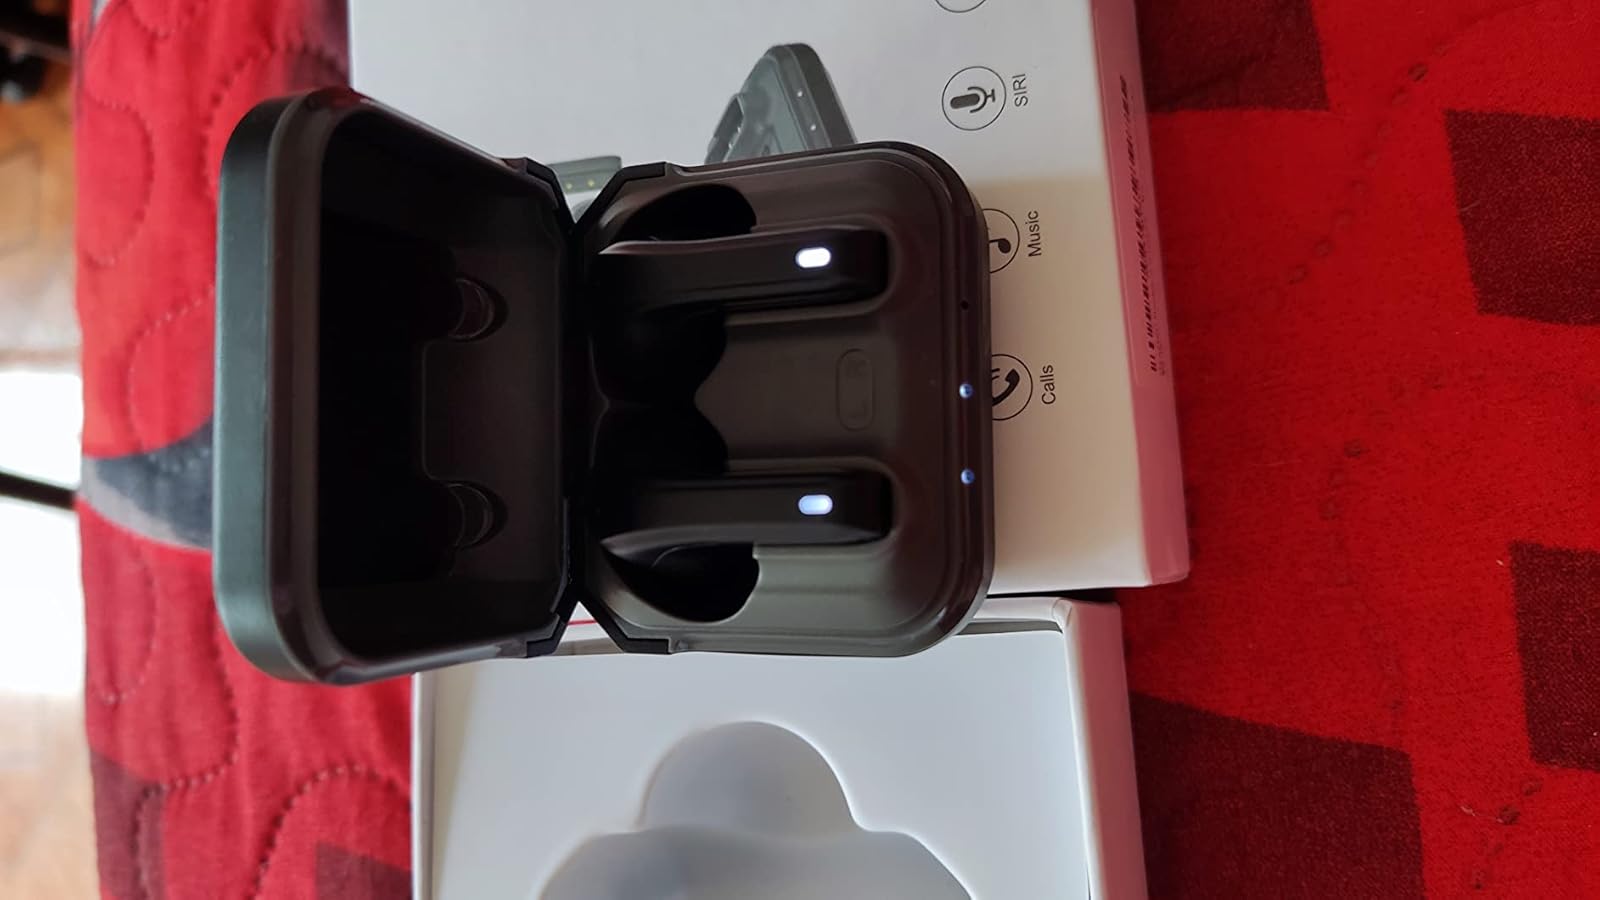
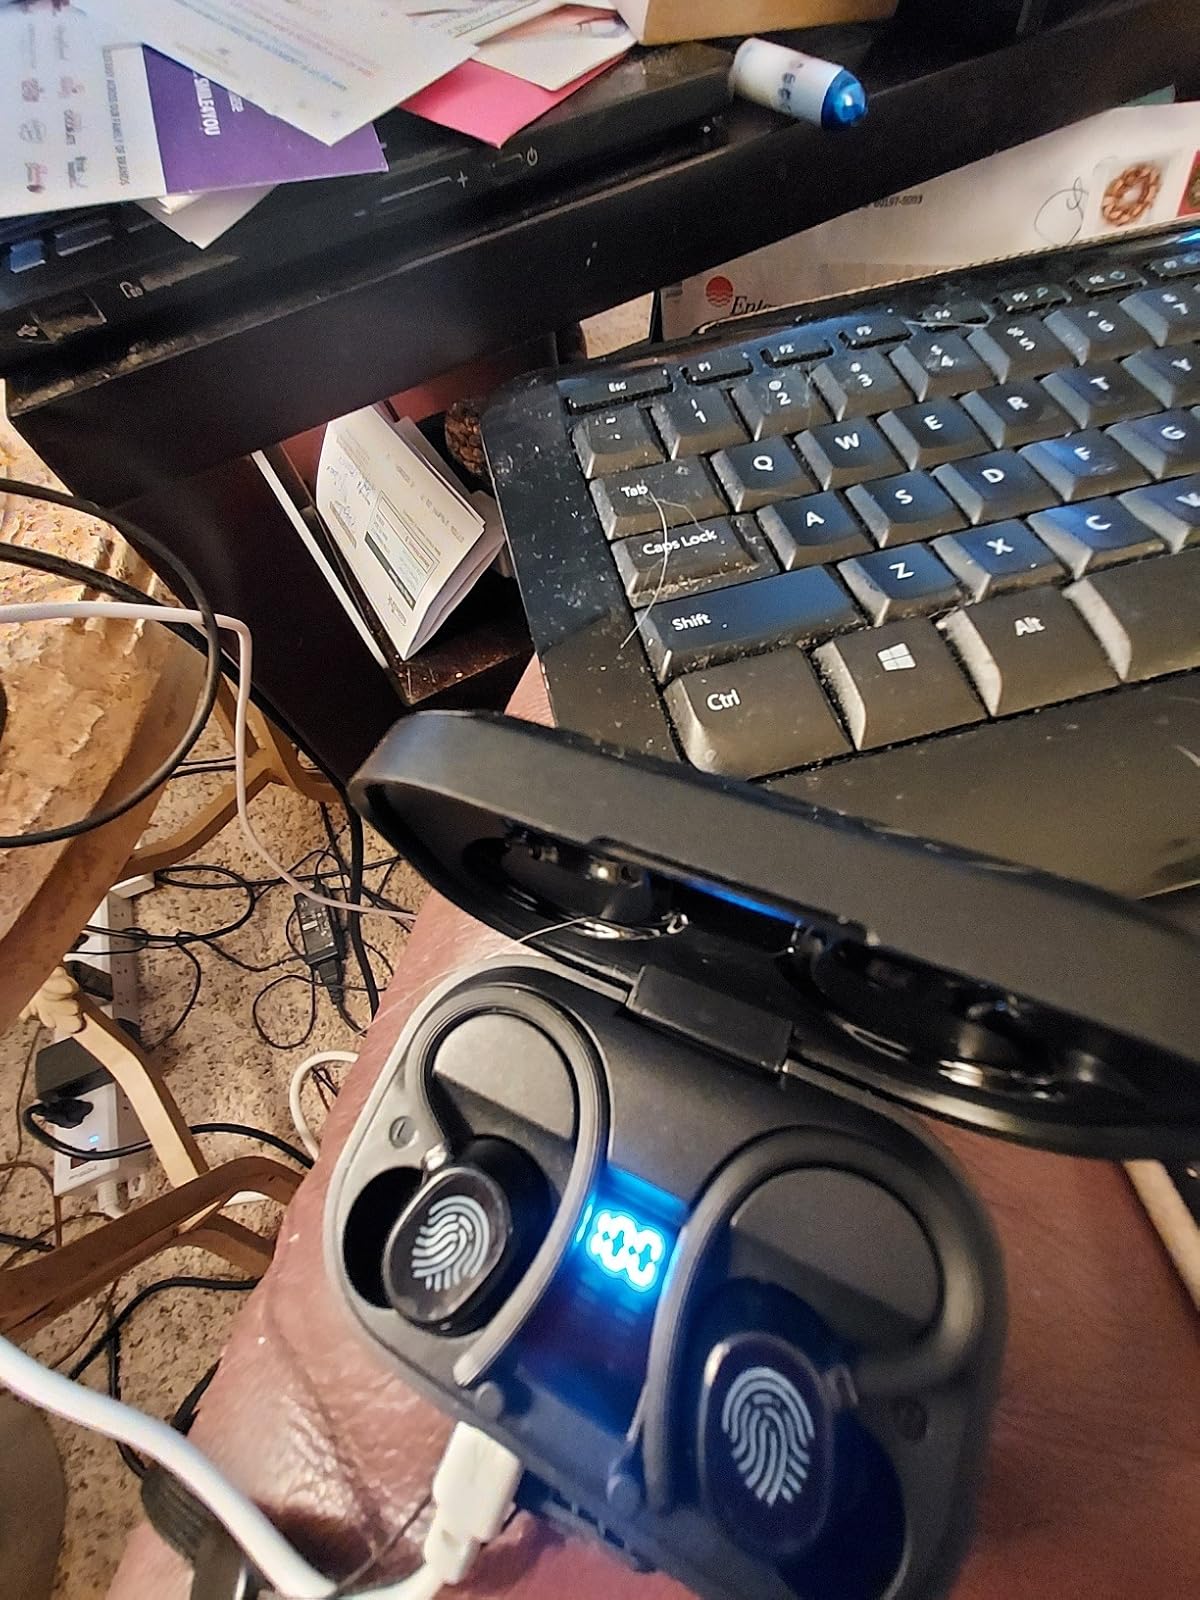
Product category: earbuds
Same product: no